Fortis Academy

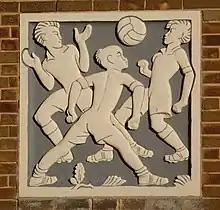
relief showing boys

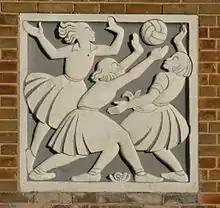
relief showing girls

The school's frontage features two carved reliefs, the left one showing three boys playing football; the right one three girls playing netball. Originally bare stone, these were painted circa 2013.